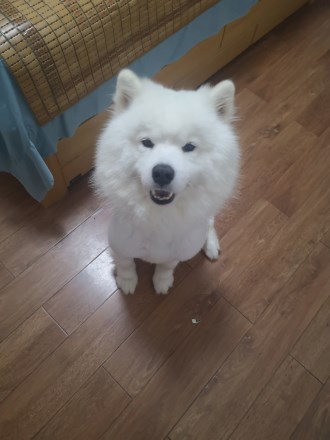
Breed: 2192-n000088-Samoyed